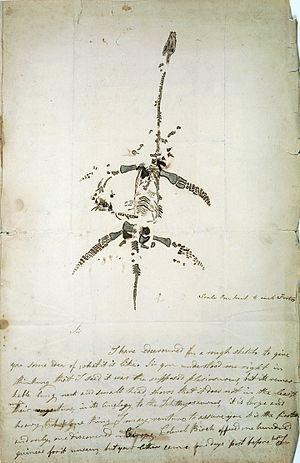
Mary Anning est une paléontologue autodidacte britannique. Ayant commencé par récolter des fossiles pour les revendre aux amateurs, elle est aujourd'hui reconnue comme une figure incontournable dans l’histoire de la paléontologie des vertébrés.